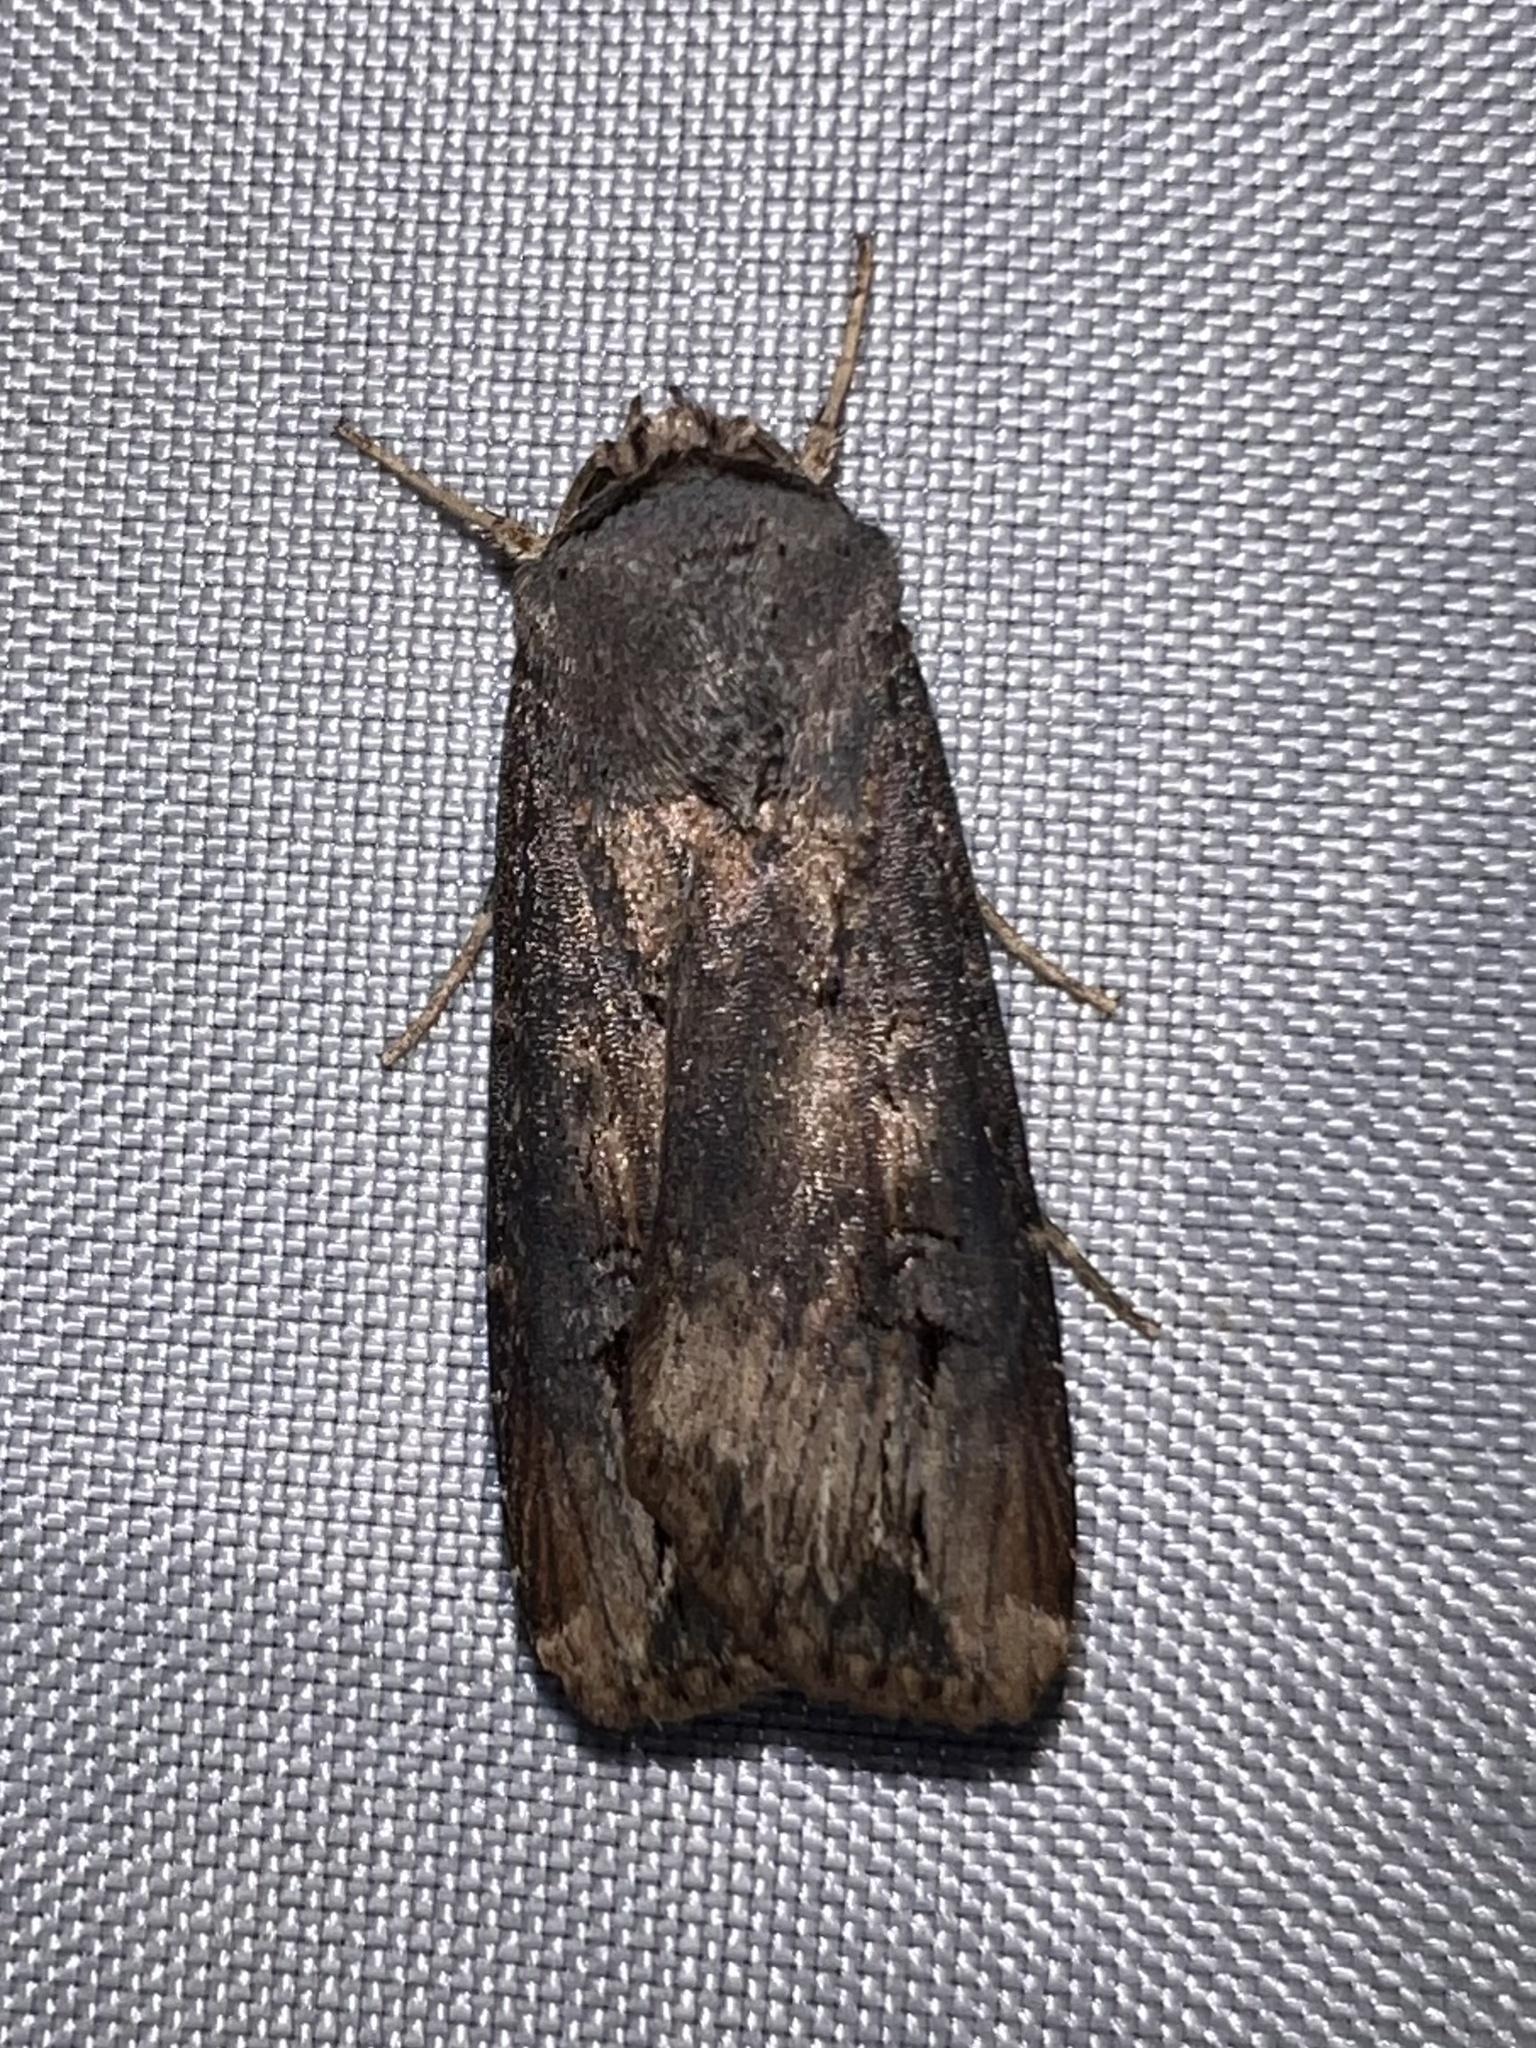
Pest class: cutworms